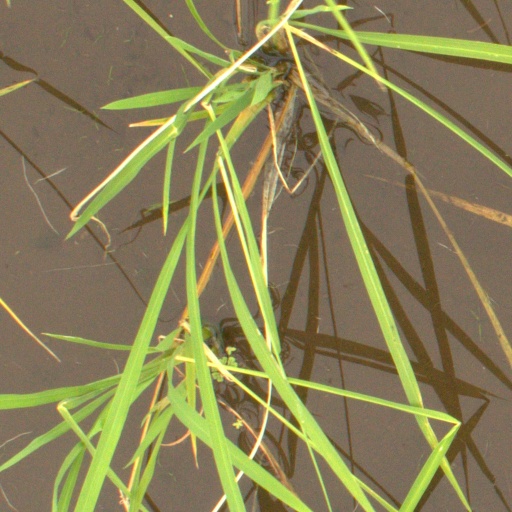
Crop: rice